Saint-Vincent-de-Cosse

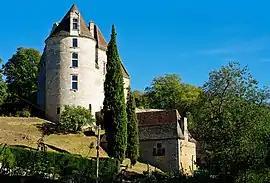
Chateau of Panassou

Saint-Vincent-de-Cosse (Languedocien: "Sent Vincenç de Còssa") is a commune in the Dordogne department in Nouvelle-Aquitaine in southwestern France, on the Dordogne River.